Economy of England in the Middle Ages

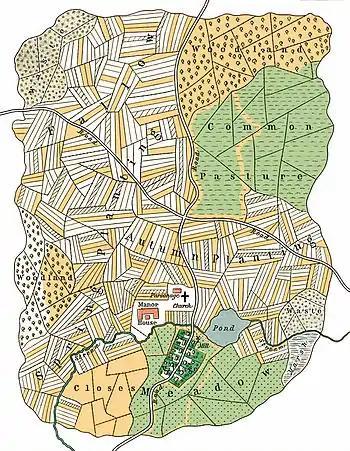
The open field system, central to many medieval English communities

In the century prior to the Norman invasion, England's great estates, owned by the king, bishops, monasteries and thegns, had been slowly broken up as a consequence of inheritance, wills, marriage settlements or church purchases. Most of the smaller landowning nobility lived on their properties and managed their own estates. The pre-Norman landscape had seen a trend away from isolated hamlets and towards larger villages engaged in arable cultivation in a band running north–south across England. These new villages had adopted an open field system in which fields were divided into small strips of land, individually owned, with crops rotated between the field each year and the local woodlands and other common lands carefully managed. Agricultural land on a manor was divided between some fields that the landowner would manage and cultivate directly, called demesne land, and the majority of the fields that would be cultivated by local peasants, who would pay rent to the landowner either through agricultural labour on the lord's demesne fields or through cash or produce. Around 6,000 watermills of varying power and efficiency had been built in order to grind flour, freeing up peasant labour for other more productive agricultural tasks. The early English economy was not a subsistence economy and many crops were grown by peasant farmers for sale to the early English towns.